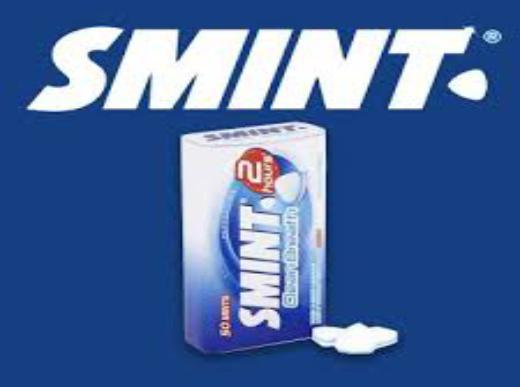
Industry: Food